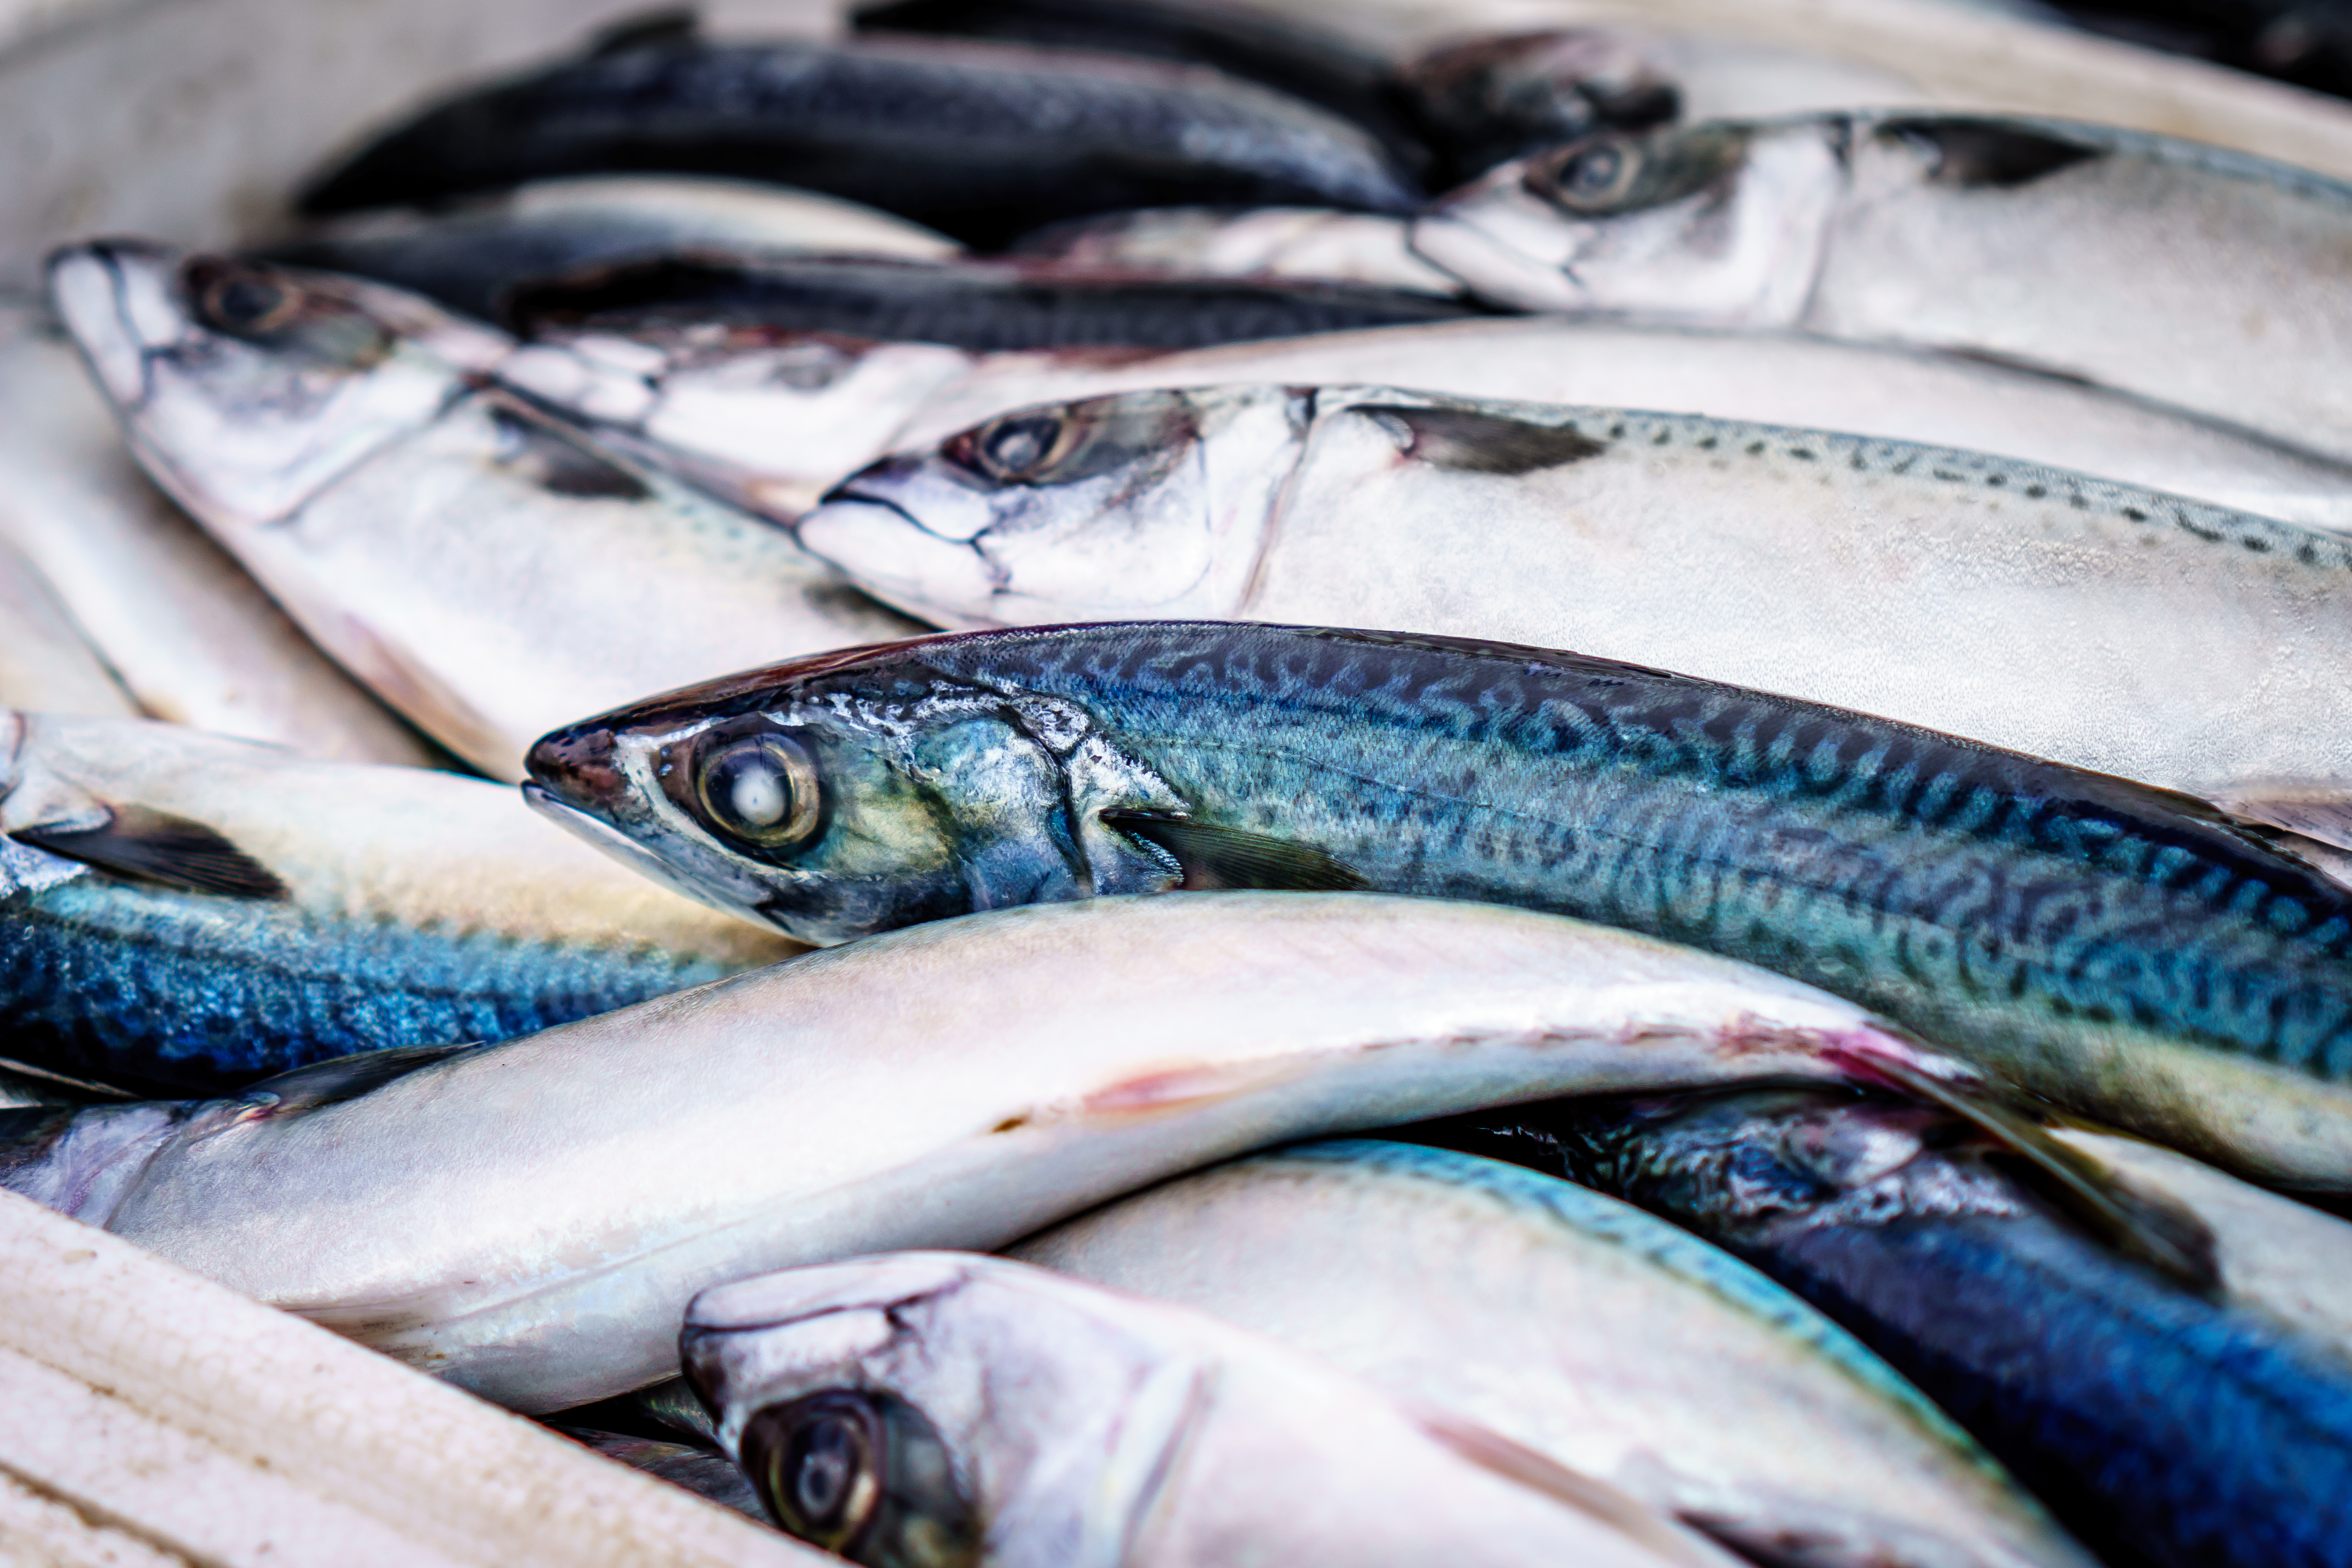
food, market, fish, sardine, vertebrate, bonito, milkfish, herring, mackerel, fishes, forage fish, oily fish, capelin, sauries, pacific saury